Maned wolf

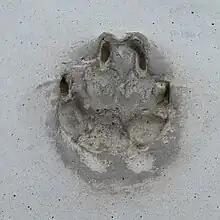
The footprint

The maned wolf's footprints are similar to those of the dog, but have disproportionately small plantar pads when compared to the well-opened digit marks. The dog has pads up to three times larger than the maned wolf's footprint. These pillows have a triangular shape. The front footprints are long and wide, and those of the hind feet are long and wide. One feature that differentiates the maned wolf's footprint from those of other South American canids is the proximal union of the third and fourth digits.